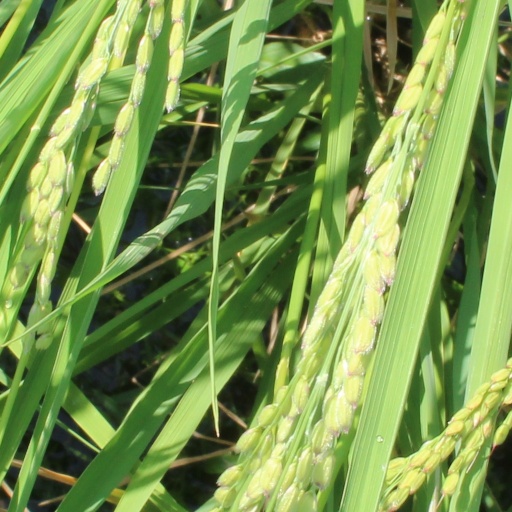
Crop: rice